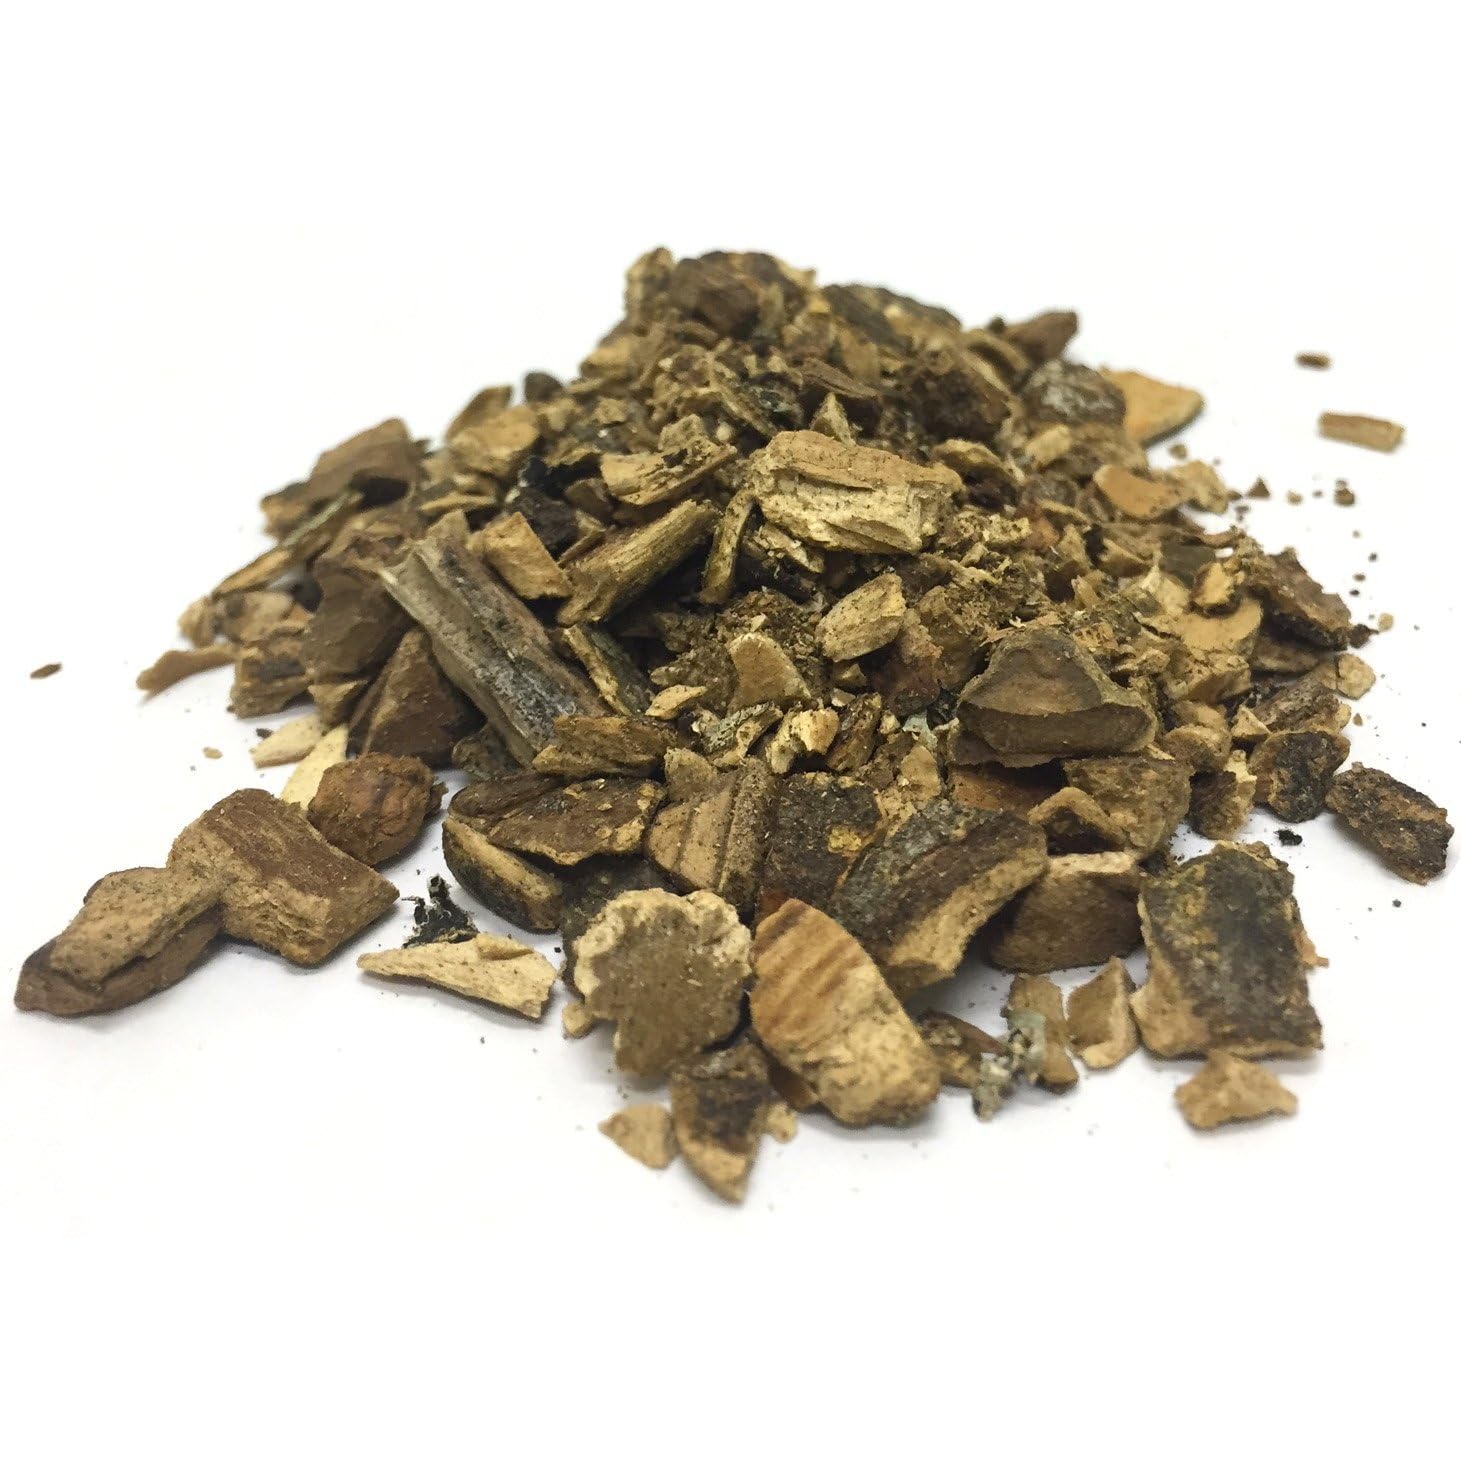
Item Name: Best Botanicals Prickly Ash Bark Cut 16 oz.
Bullet Point 1: Crafted from Nature | Our prickly ash bark cut is carefully harvested with the purest intentions of herbalism
Bullet Point 2: Circulation | With a stimulatory effect, prickly ash promotes optimal circulation
Bullet Point 3: Easy to Add | Easily create tea, chew or infuse as an herbal extract
Bullet Point 4: Optimal Joints | Enhances circulation, benefiting your joints.
Bullet Point 5: Non-GMO | Harvested carefully, this prickly ash bark cut is free of GMOs, which can be dangerous to your well-being and skin
Product Description: Specializing in Organic and Wildcrafted herbs, we pride ourselves on getting you the freshest plant products that are responsibly curated with both your wellness and preservation of the earth in mind. As the demand for cut organic products has risen, we are leading the way in gathering natural herbs needed for nutrition and well-being. Prickly Ash Bark is an anodyne, diaphoretic, irritant, and diuretic. When searching for a way to combat back pain, or headaches, many consider a natural approach. Herbal remedies can be harvested in many ways, from Commercial to Organic and Wildcrafted. Have confidence knowing that Best Botanicals, a family-owned business, is committed to sourcing the purest ingredients so you always know what you are adding to your body and life.
Value: 16.0
Unit: Ounce

Price: 40